DECtape

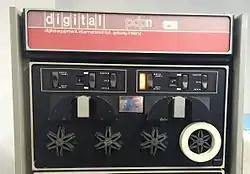
A TU56 dual DECtape unit for a DEC PDP-11. Note the 6-armed "starfish" hubs holding circular white tape reels in place. The vertical aluminium block above each pair of tape reels holds the read/write heads.

DECtape, originally called Microtape, is a magnetic tape data storage medium used with many Digital Equipment Corporation computers, including the PDP-6, PDP-8, LINC-8, PDP-9, PDP-10, PDP-11, PDP-12, and the PDP-15. On DEC's 32-bit systems, VAX/VMS support for it was implemented but did not become an official part of the product lineup.